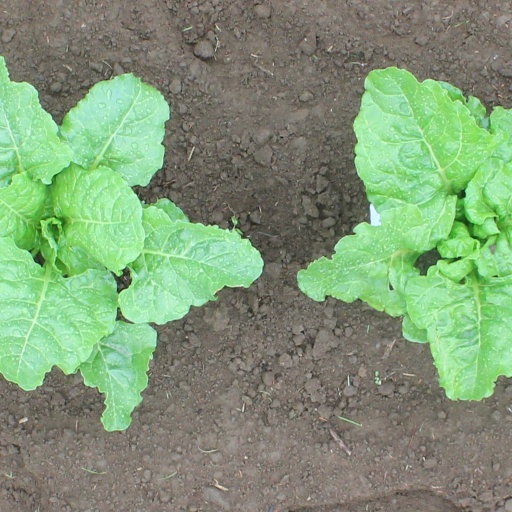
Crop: sugar beet